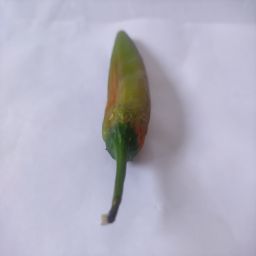
Crop: New Mexico Green Chile
Quality: Old